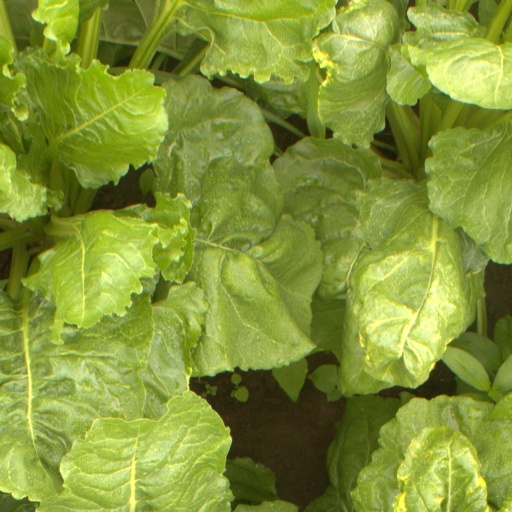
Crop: sugar beet